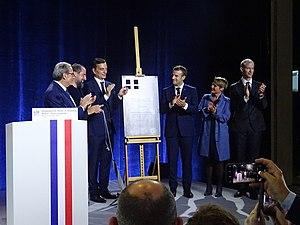
de gauche à droite, le Maire de Strasbourg, Roland Ries, l'architecte Umberto Napolitano, le premier adjoint au Maire, Alain Fontanel, le Président de la République, Emmanuelle Macron, la directrice du Maillon, Barbara Engelhardt, le ministre de la culture, Franck Riester
Alain Fontanel, né le 2 janvier 1969 au Mesnil-Saint-Denis, est un homme politique français.